Shanti Devi (social worker)

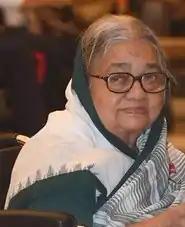
Devi in November 2021

Shanti Devi (18 April 1934 – 16 January 2022) was an Indian social worker born in 1934 in Balasore district of Indian state of Odisha. She was awarded the Padma Shri award on 9 November 2021 by the President, Ram Nath Kovind at the Civil Investiture Ceremony-IV, at Rashtrapati Bhavan for her social works and efforts to bring peace in the Maoist-affected Rayagada region of Odisha. Devi received the Radhanath Rath Peace Award and was awarded the Jamnalal Bajaj Award in 1994.